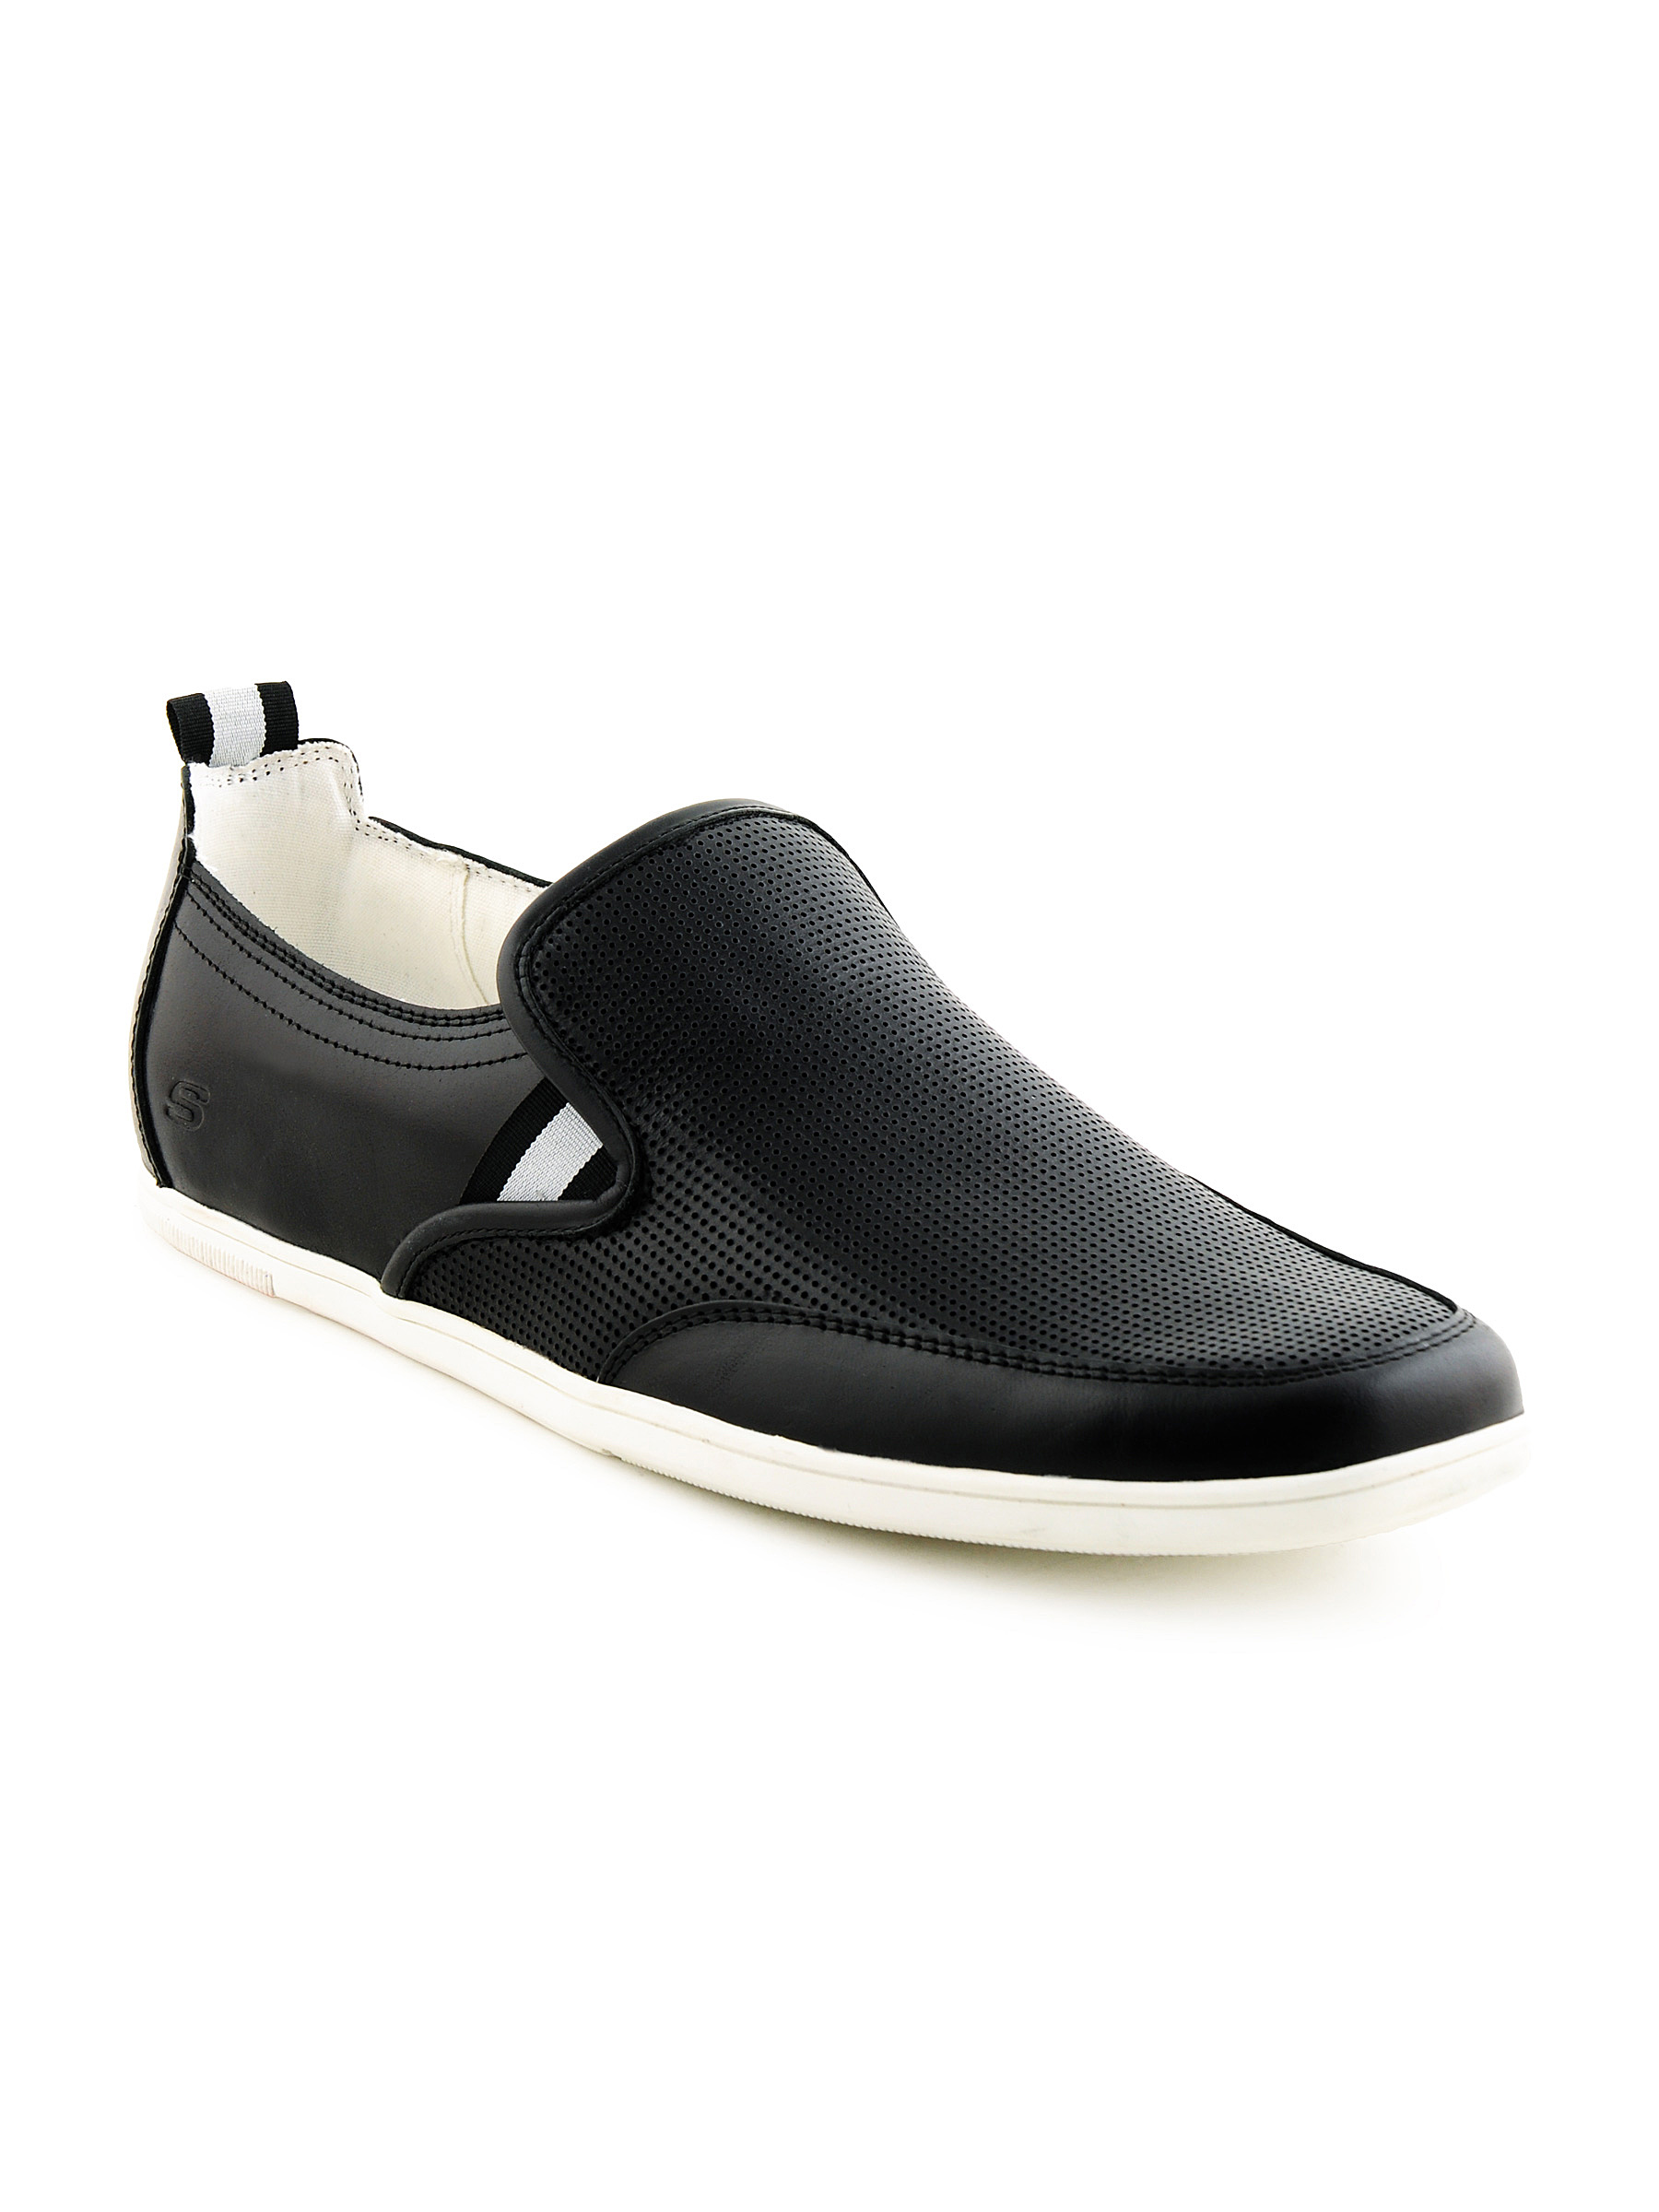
Skechers Men Casual Black Shoes
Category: Footwear / Shoes / Casual Shoes
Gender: Men
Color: Black
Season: Fall 2010
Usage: Casual